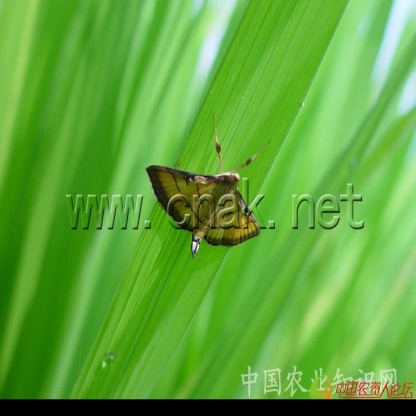
Nhãn: Sâu cuốn lá nhỏ ( Rice leaf folder)